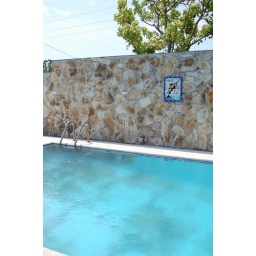
pool in my uncle's beach house